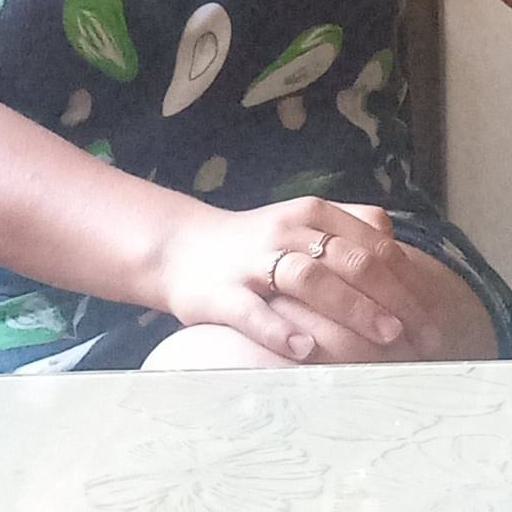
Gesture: no_gesture